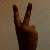
The image shows a hand gesture representing the number 2 in Indian Sign Language.